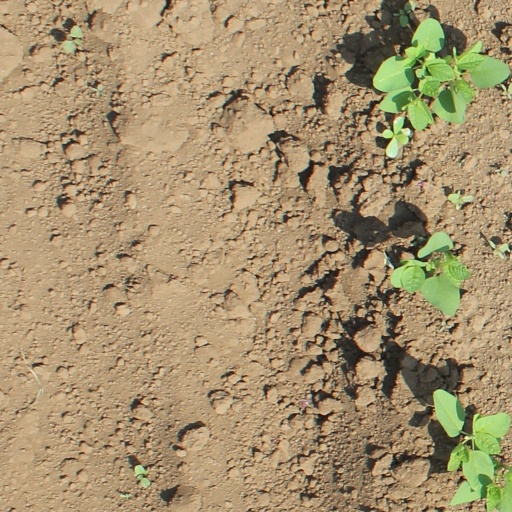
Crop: soybean